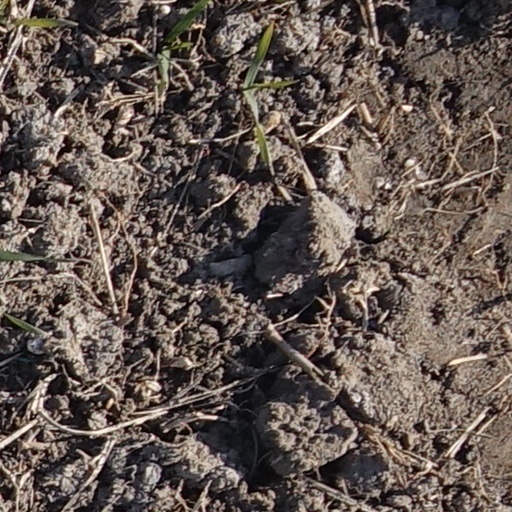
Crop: wheat